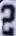
Number: 2